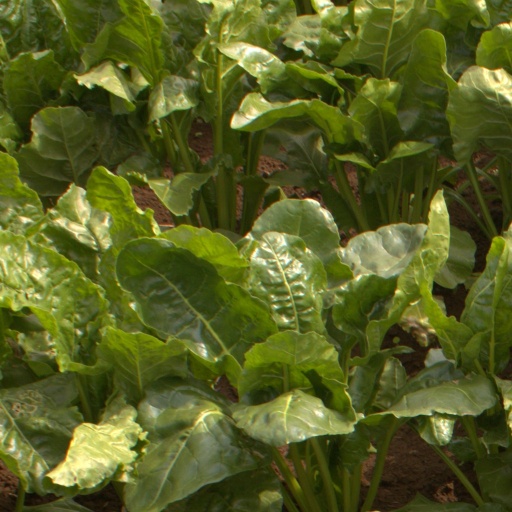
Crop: sugar beet